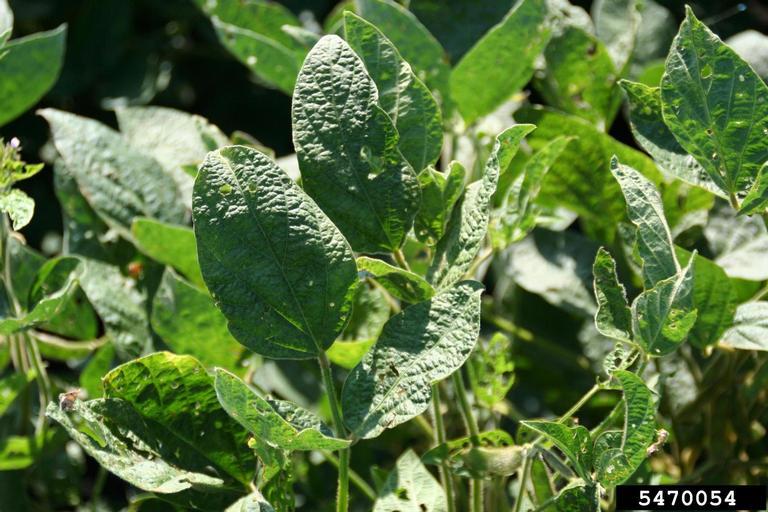
Plant: Soybean
Disease: soybean mosaic